Don Stroud

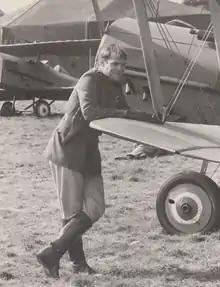
1970 saw Roger Corman film Richthofen & Brown at Lynn Garrison's aviation facility in Ireland. Don Stroud starred in the production

Stroud's Hollywood film debut was a role in "Games" (1967) as Norman. That same year, he appeared in "The Ballad of Josie" (1967) as Bratsch.